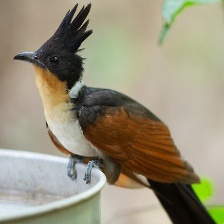
Species: CHESTNUT WINGED CUCKOO
Scientific name:  CLAMATOR COROMANDUS